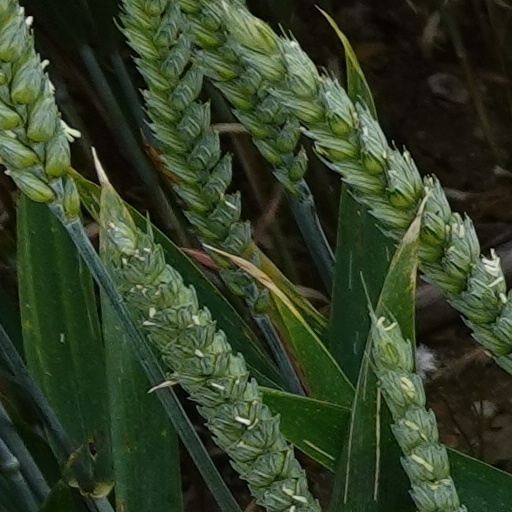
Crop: wheat